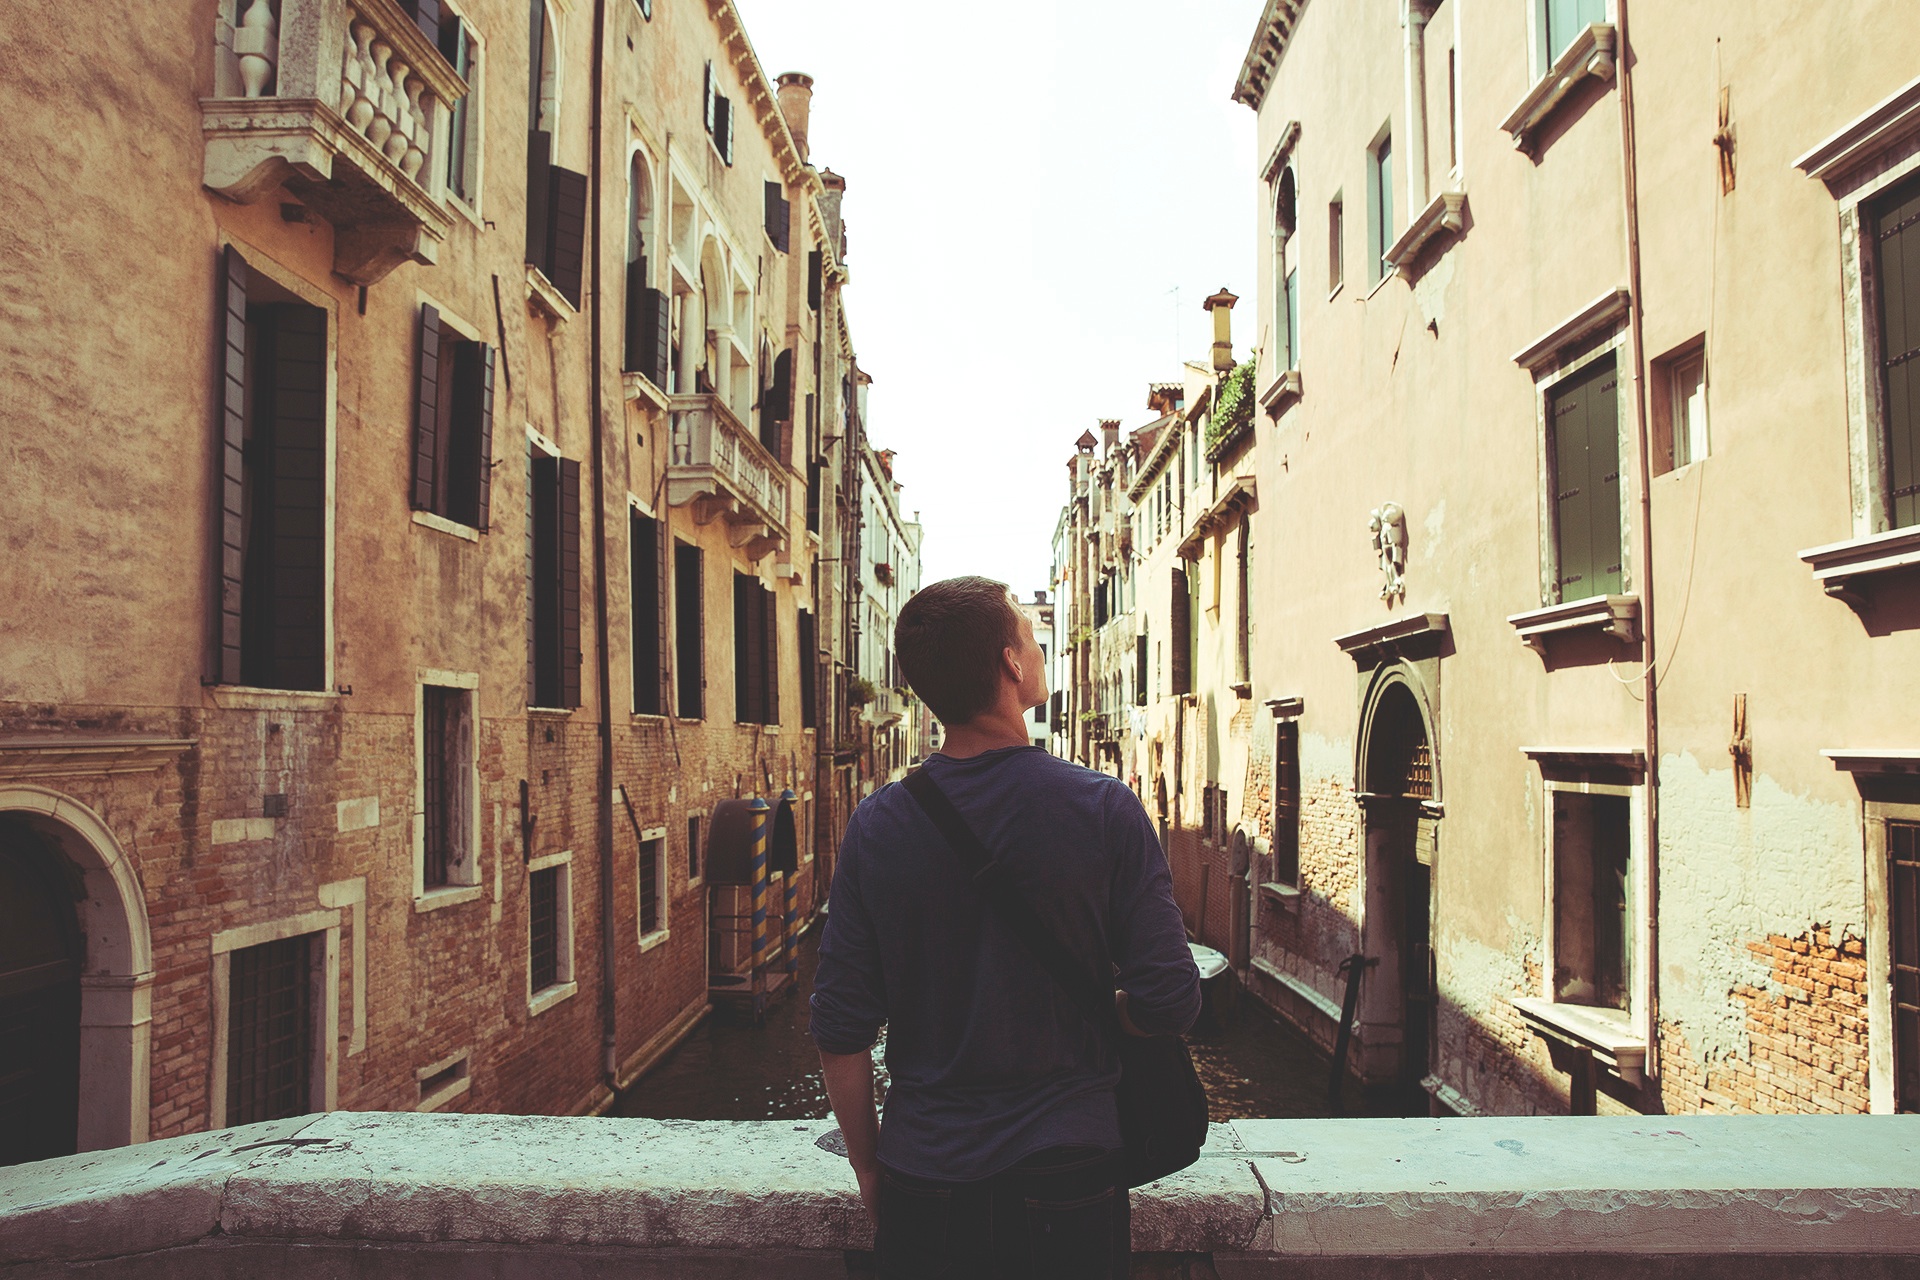
road, street, town, building, alley, tourist, travel, sightseeing, venice, infrastructure, photograph, neighbourhood, ancient history